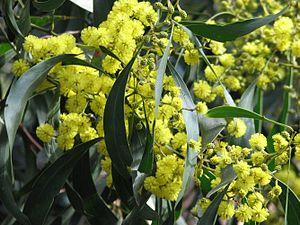
L'Australie, en forme longue le Commonwealth d'Australie, est un pays de l'hémisphère sud dont la superficie couvre la plus grande partie de l'Océanie. En plus de l'île éponyme, l'Australie comprend également la Tasmanie ainsi que d’autres îles des océans Austral, Pacifique et Indien. Elle revendique aussi 6 000 000 km² en Antarctique. Les nations voisines comprennent notamment l'Indonésie, le Timor oriental et la Papouasie-Nouvelle-Guinée au nord, les îles Salomon, Vanuatu et le territoire français de Nouvelle-Calédonie au nord-est, la Nouvelle-Zélande au sud-est ainsi que le territoire français des îles Kerguelen à l'ouest des îles australiennes Heard et McDonald.
Acacia pycnantha, le mimosa doré ou acacia doré, est une espèce de plantes dicotylédones de la famille des Fabaceae, sous-famille des Mimosoideae, originaire d'Australie.
La flore australienne est constituée d'un vaste ensemble estimé à plus de 20 000 espèces de plantes vasculaires, 14 000 espèces de plantes non vasculaires. On y compte aussi 250 000 espèces de champignons et plus de 3 000 espèces de lichens.